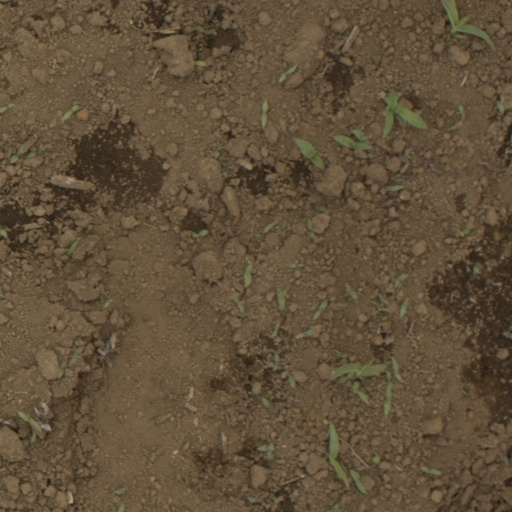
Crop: Jerusalem artichoke